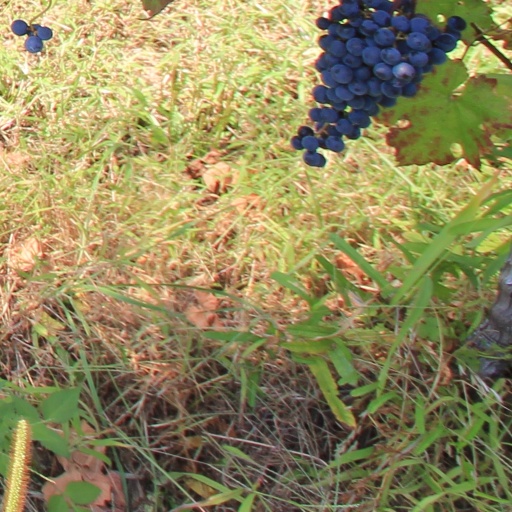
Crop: grape